History of Islam

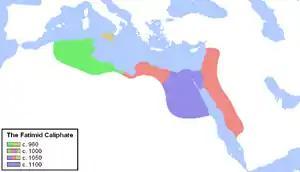
Fatimid Caliphate in 1000

In Al-Mansur's time, Persian scholarship emerged. Many non-Arabs converted to Islam. The Umayyads actively discouraged conversion in order to continue the collection of the jizya, or the tax on non-Muslims. Islam nearly doubled within its territory from 8% of residents in 750 to 15% by the end of Al-Mansur's reign. Al-Mahdi, whose name means "Rightly-guided" or "Redeemer", was proclaimed caliph when his father was on his deathbed. Baghdad blossomed during Al-Mahdi's reign, becoming the world's largest city. It attracted immigrants from Arabia, Iraq, Syria, Persia and as far away as India and Spain. Baghdad was home to Christians, Jews, Hindus, and Zoroastrians, in addition to the growing Muslim population. Like his father, Al-Hadi was open to his people and allowed citizens to address him in the palace at Baghdad. He was considered an "enlightened ruler", and continued the policies of his Abbasid predecessors. His short rule was plagued by military conflicts and internal intrigue.